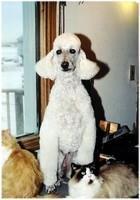
standard_poodle